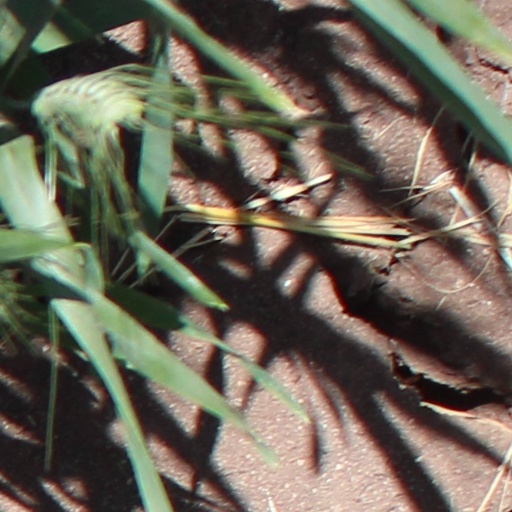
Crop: wheat